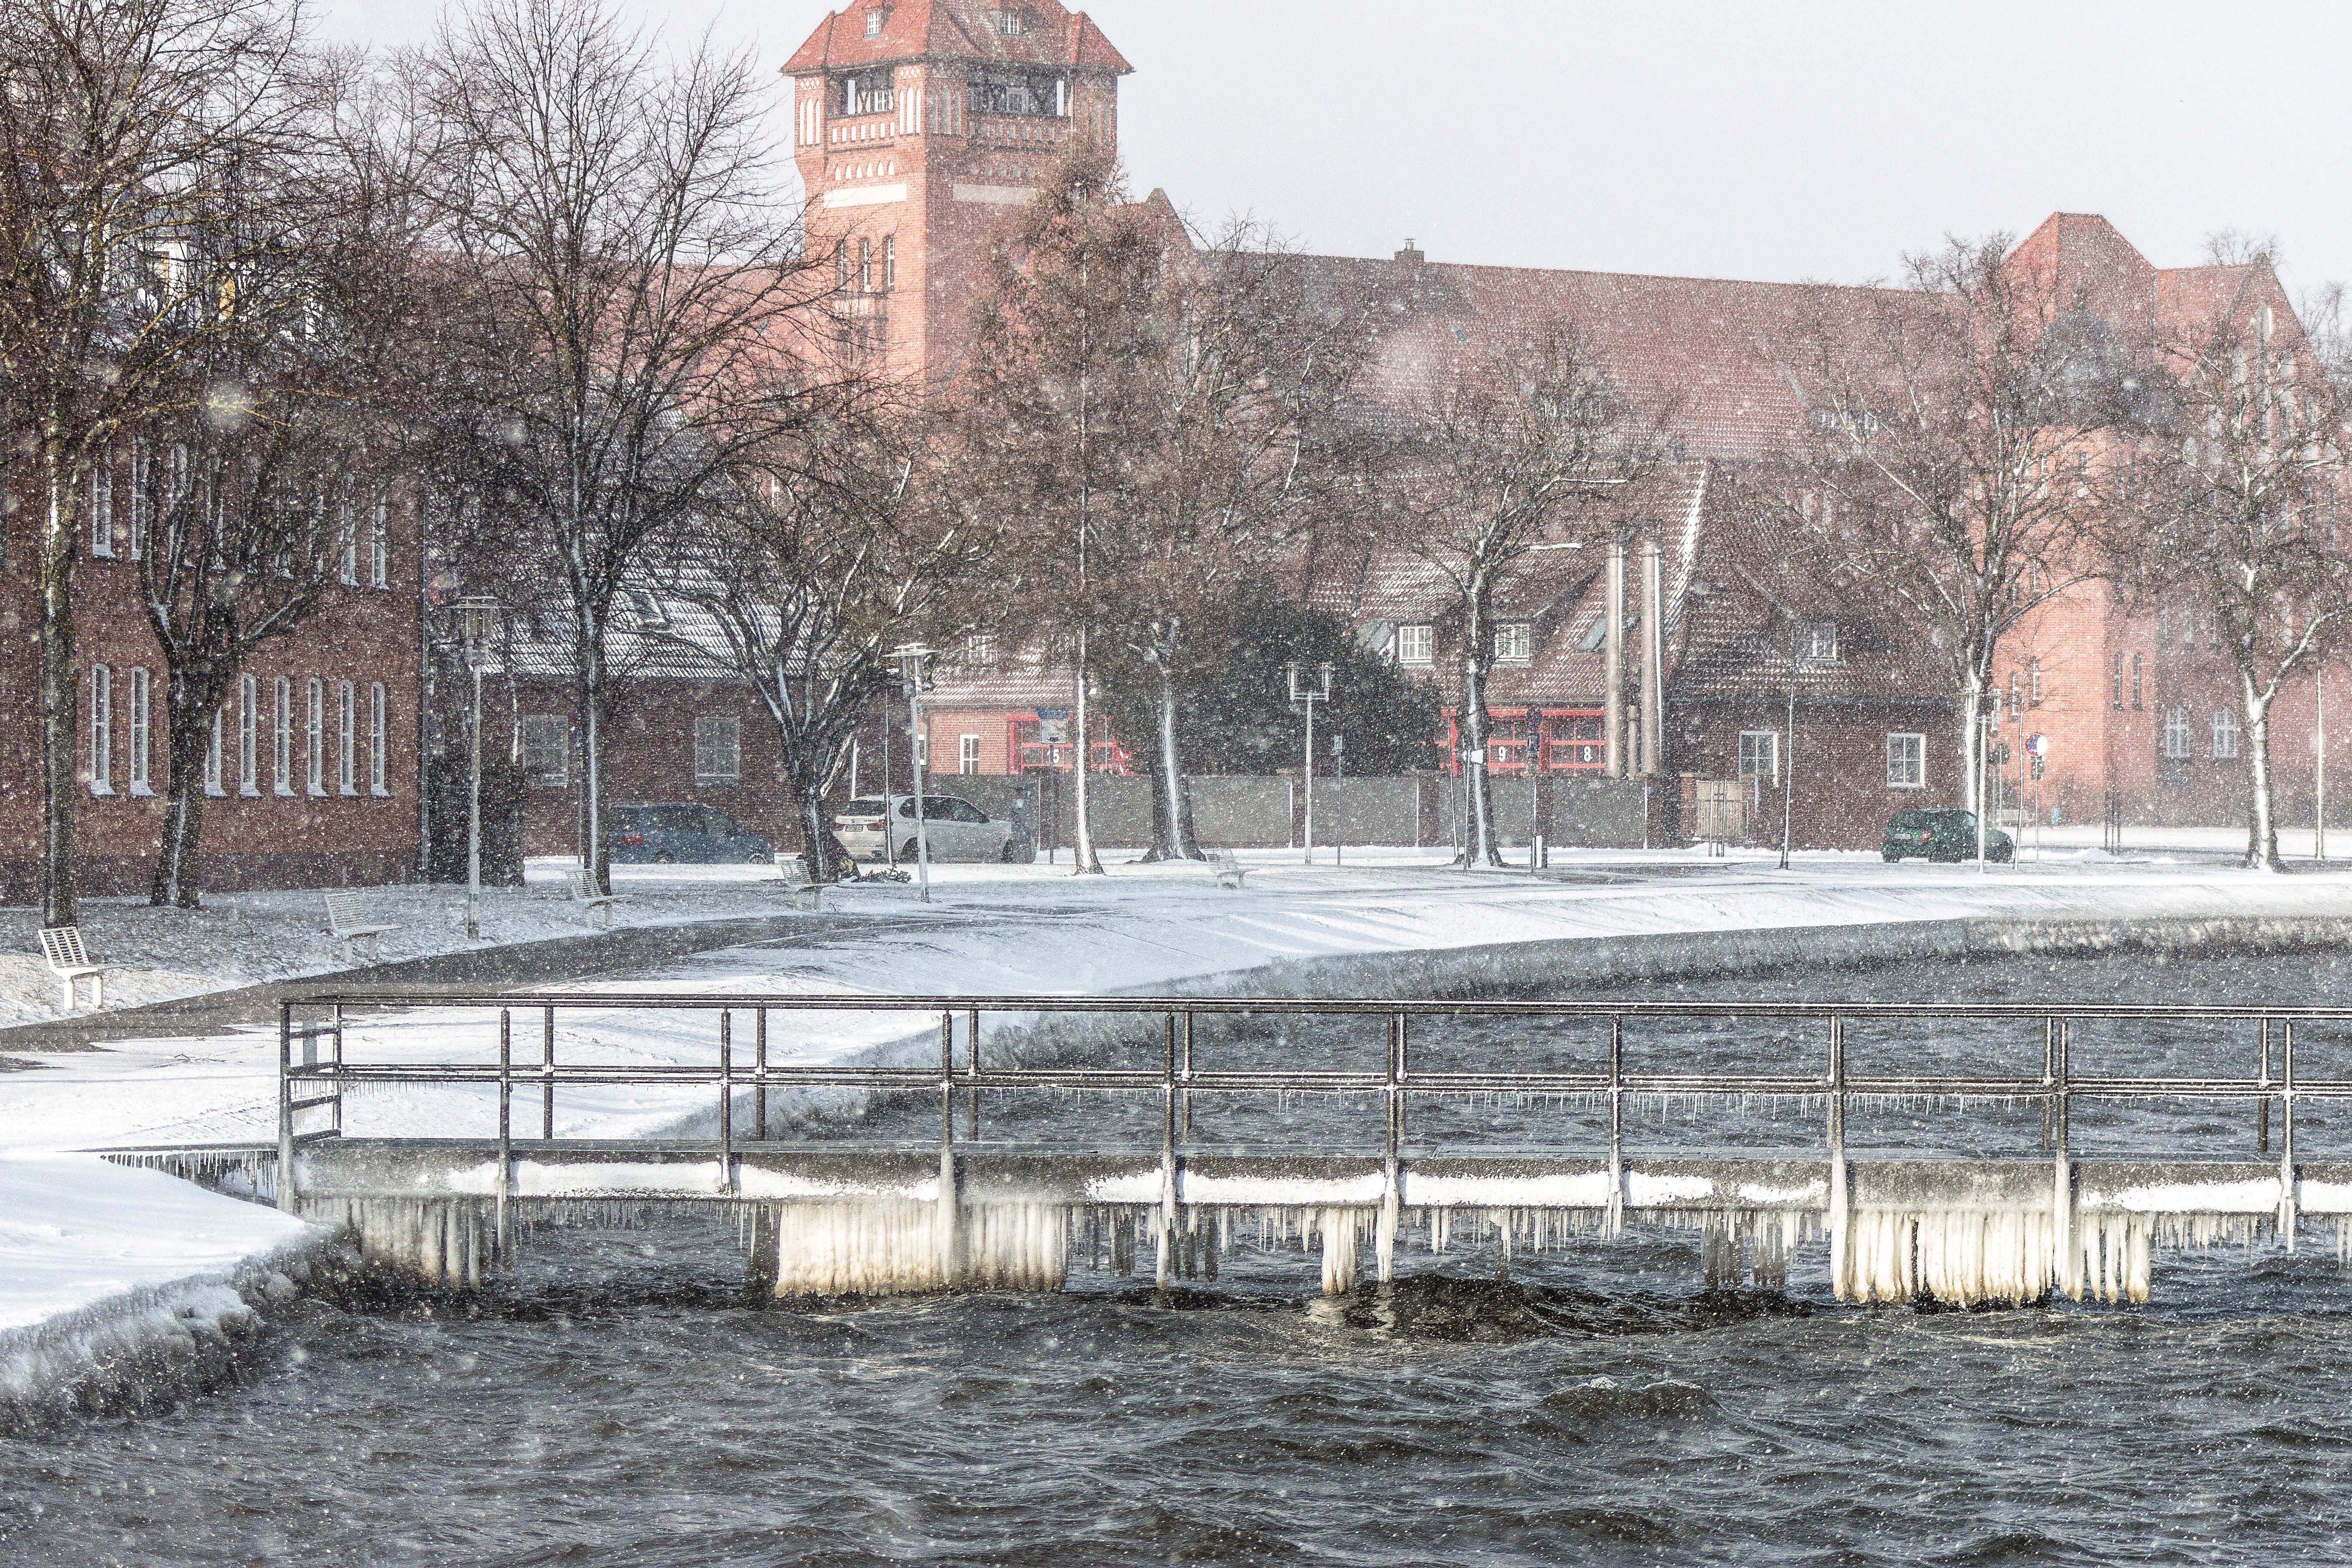
water, winter, snow, architecture, freezing, tree, waterway, building, river, city, house